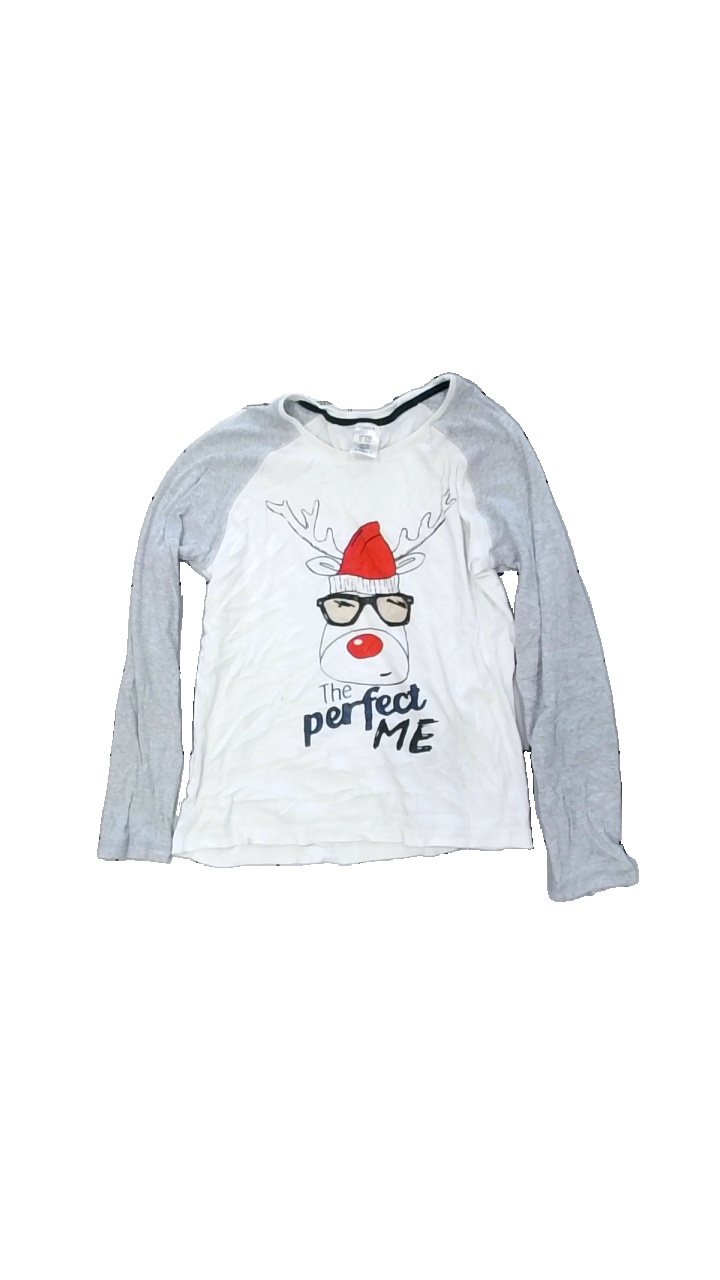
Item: Top (Children)
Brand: Lindex
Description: vit tröja med gråa ärmar och en ren på magen. fläckar fram och på armen och hål vid nacken.
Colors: White, Grey, Red, Multicolor
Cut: Regular
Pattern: Other
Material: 100% cotton
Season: All
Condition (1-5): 2
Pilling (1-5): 5
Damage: hål
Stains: Major
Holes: Minor
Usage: Export
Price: <50